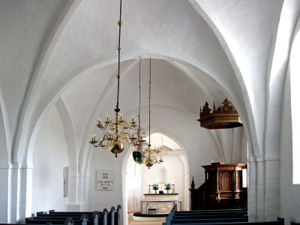
Hørning Kirke (Skanderborg Kommune)
Kirkerummet
Hørning Kirke ligger i Hørning Sogn, Hjelmslev Herred, Skanderborg Amt